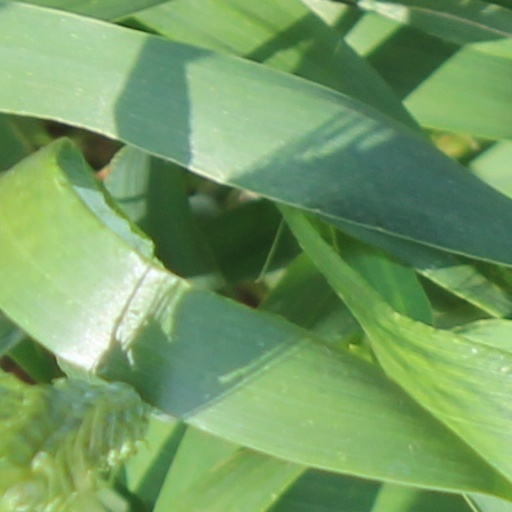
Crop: wheat